Smithville Independent School District

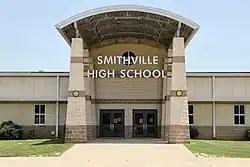
Smithville High School

Smithville Independent School District is a public school district based in Smithville, Texas (USA).